Dementia (2006 film)

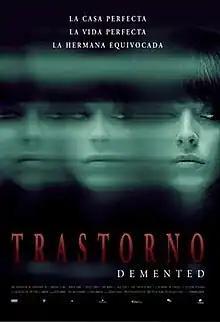
Film poster

Dementia is a 2006 Spanish psychological thriller film directed by from a screenplay by which stars Ingrid Rubio and Najwa Nimri.